Franz Joseph I, Prince of Liechtenstein

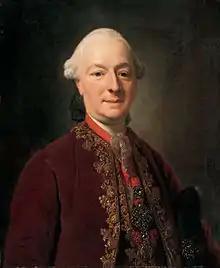
Portrait by Alexander Roslin c. 1778

Franz Joseph I, Prince of Liechtenstein, born "Franz de Paula Josef Johann Nepomuk Andreas" (19 November 1726 – 18 August 1781), was the Prince of Liechtenstein from 1772 until his death.